Woody Gap

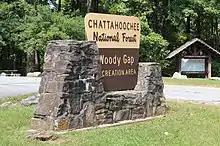
Sign at Woody Gap

Woody Gap is a mountain ridge gap in northern Georgia where the Appalachian Trail crosses State Highway 60. At 3,160 ft above sea level, it affords scenic vistas of Yahoola Valley below and its trailhead is open to the public year-round. It is named for Arthur Woody, an early conservationist.